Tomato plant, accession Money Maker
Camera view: bottom (45 deg); turntable rotation: 300 degrees
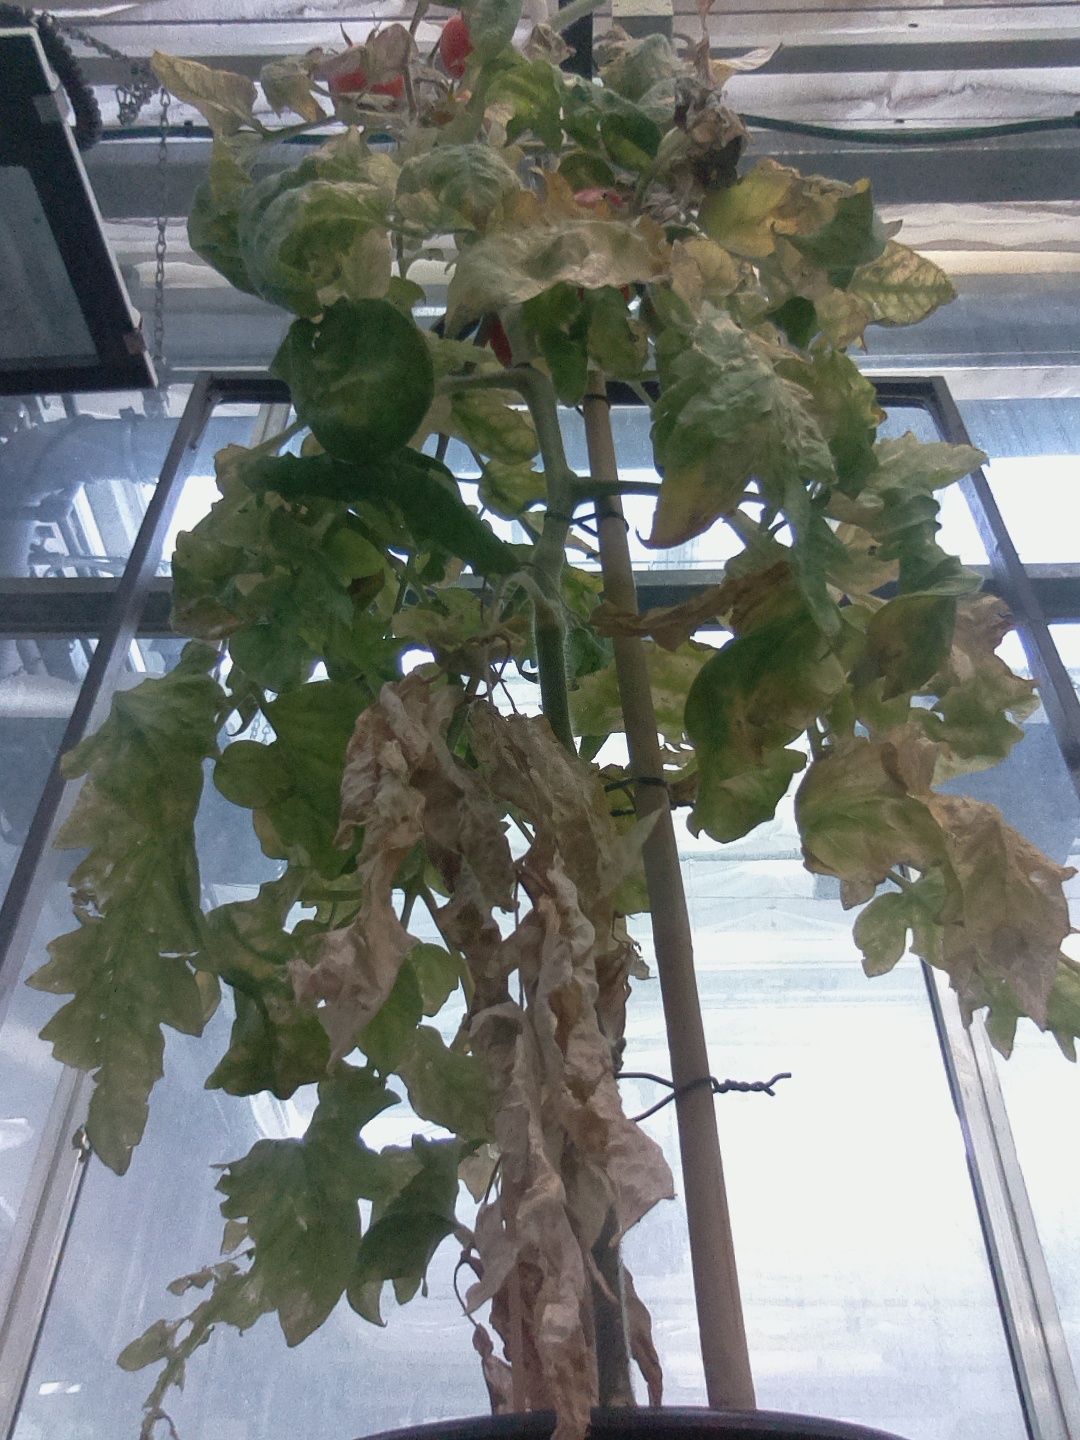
BBCH growth stage 86: 60%-70% of fruits show typical fully ripe color